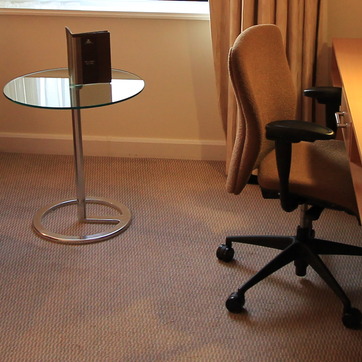
Material: carpet